Raid on Tatsinskaya

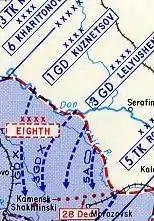
Detail of USMA Map showing the penetration routes of 24th and 25th Tank Corps (3GD arrow = 24th Tank Corps; Unlabeled arrow = 25th Tank Corps.

The raid was aimed at the German Luftwaffe's Tatsinskaya Airfield, from which a major part of the Stalingrad relief airlift was conducted. The airfield was located at the town of Tatsinskaya (population 5,000 at the time). On Christmas Eve, 24 December 1942, the Soviets captured the town and the airfield. The airfield may not have received a warning, since flight operations were still going on. An eyewitness account by a Soviet officer describes the scene: